Wenceslau de Moraes

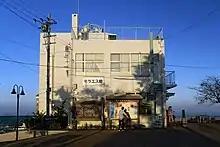
Moraes Museum atop Mount Bizan

Moraes and his works remained largely unknown in Japan until the seventh-year Buddhist memorial service for him on 1 July 1935, when Jiroh Yumoto, the local superintendent of schools (from Nagano Prefecture), encouraged the Ministry of Foreign Affairs and Ministry of Education to publicize his work. He is now remembered in a small museum atop Mount Bizan in Tokushima City.